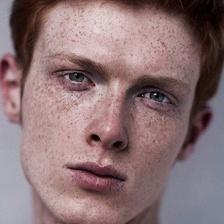
Label: faces